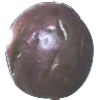
Label: Passion Fruit 1